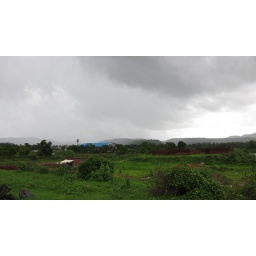
Karnala hill from the banks of Patalganga river being lashed by rain